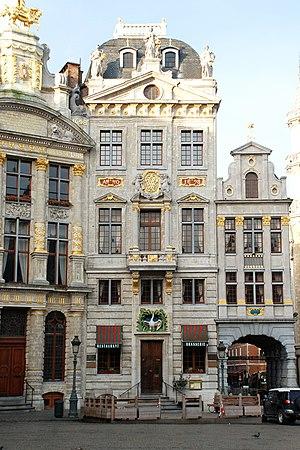
Belgique - Bruxelles - Grand-Place - Maison du Cygne
Corneille van Nerven en néerlandais : Cornelis van Nerven, qui serait né vers 1660 et mort vers 1714, est un architecte-sculpteur bruxellois.
La « Maison du Cygne » est une maison de style baroque située au numéro 9 de la Grand-Place de Bruxelles en Belgique, entre la « Maison de l'Arbre d'Or » et la « Maison de l'Étoile », au sud de la place.
Cet article recense le patrimoine immobilier protégé à Bruxelles-ville. Le patrimoine immobilier protégé fait partie du patrimoine culturel en Belgique.